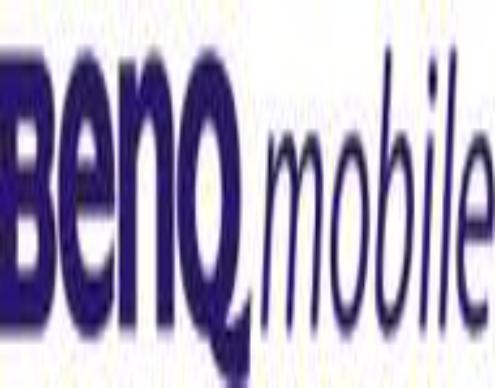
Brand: BenQ
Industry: Electronic